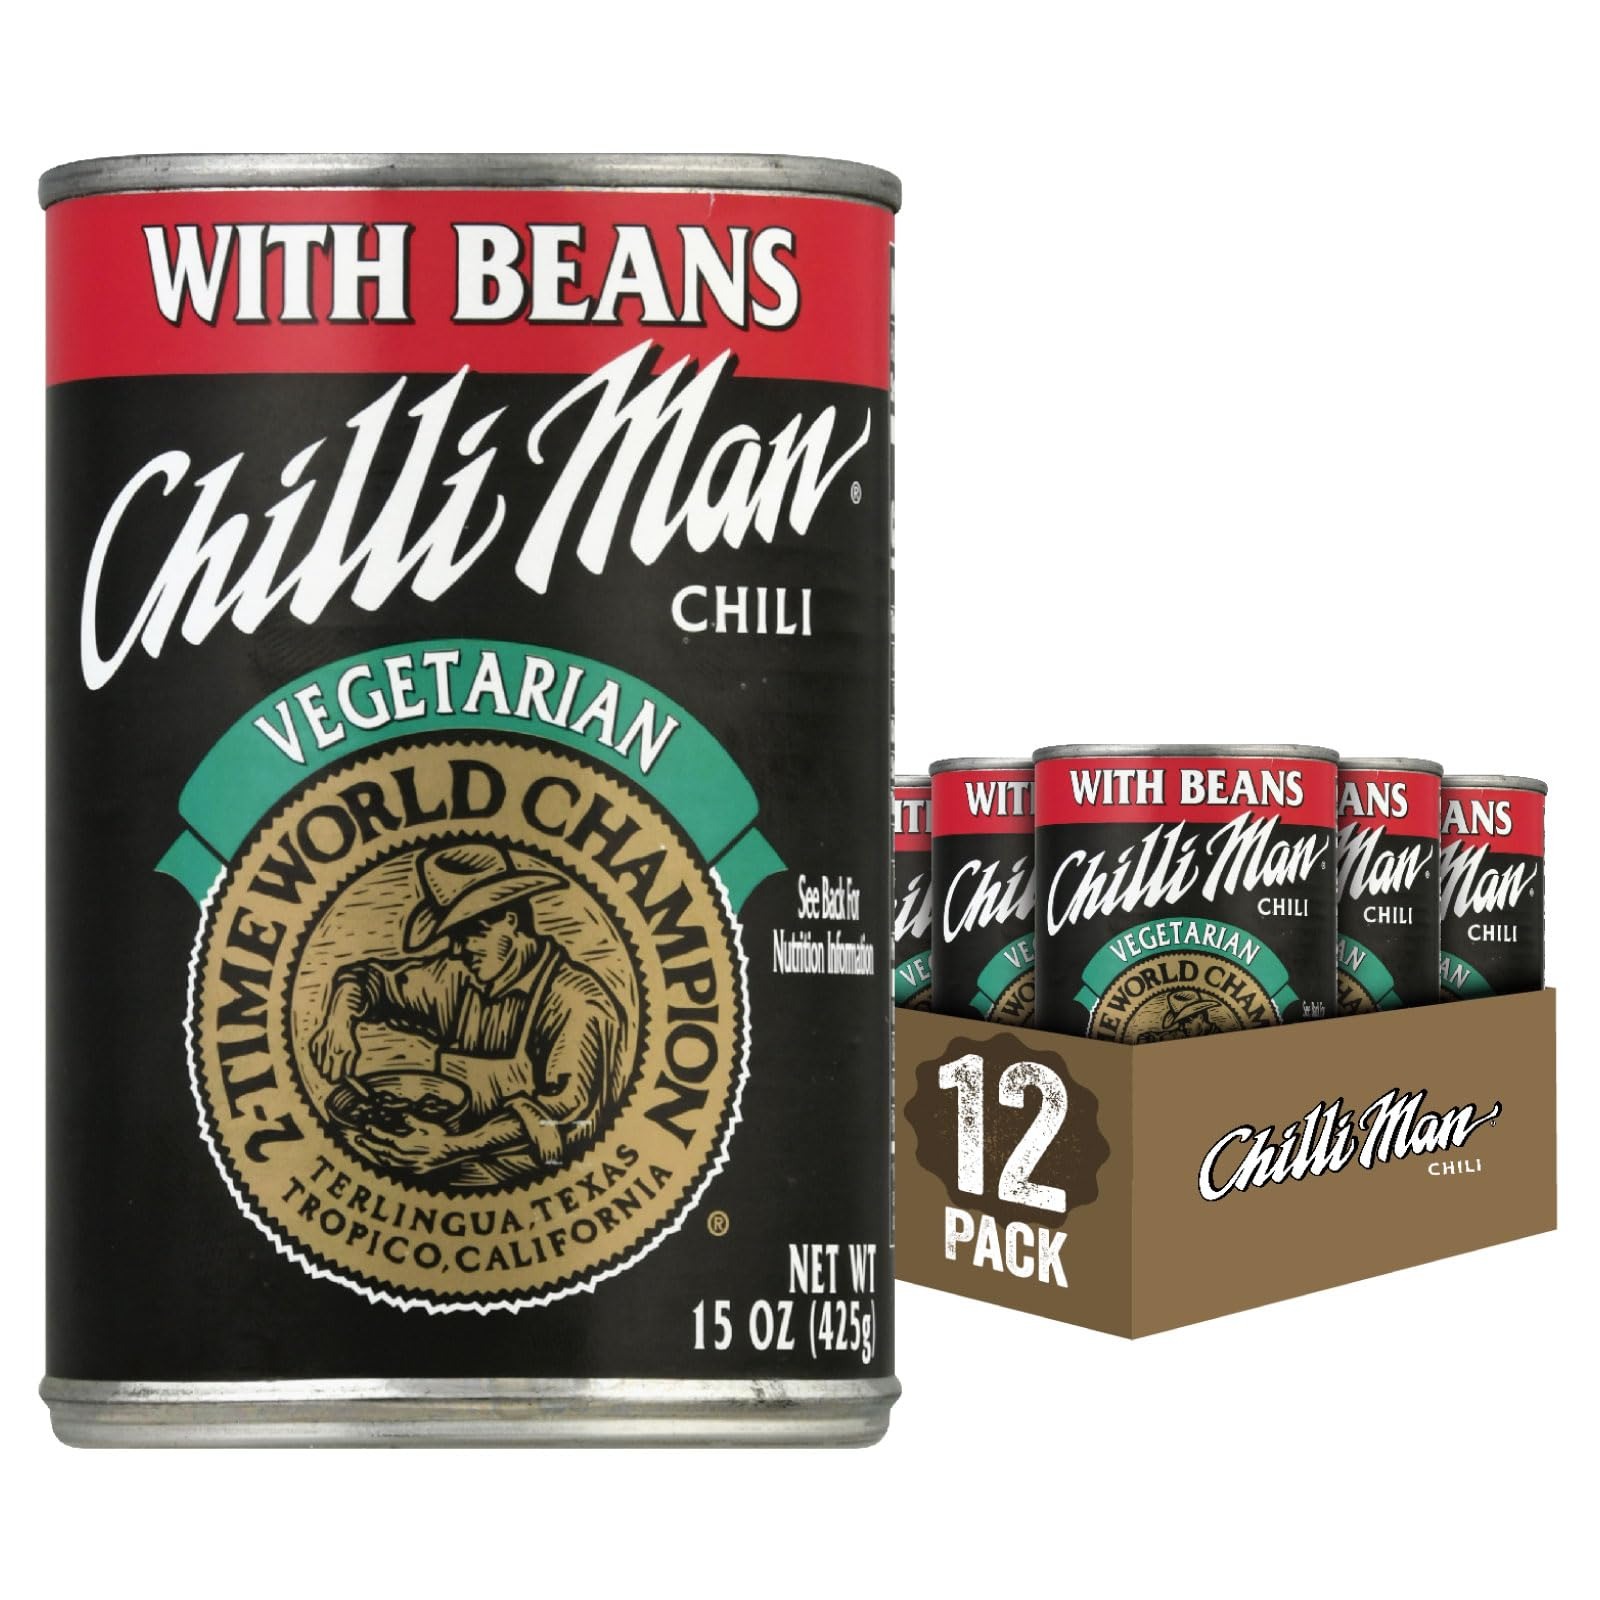
Item Name: CHILLI MAN Chili Vegetarian (12 Pack) 15 ounce can
Bullet Point: Canned Chili
Value: 180.0
Unit: Ounce

Price: 51.99